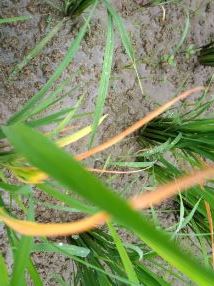
Disease: Tungro